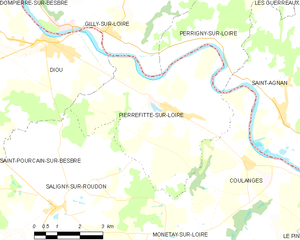
Carte des communes françaises: Pierrefitte-sur-Loire